Ricki & Copper

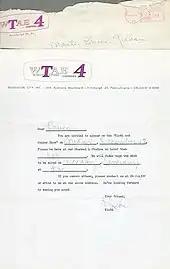
An invitation letter to appear on the show, from 1961.

The series was hosted by Ricki Wertz and "Copper", a half whippet, half golden retriever with reddish hair, who in real life was owned by Wertz. The live program featured children in the audience and like most children shows back in the day featured fun, games, safety tips and cartoons. She would also reward her audience with Hostess cupcakes after chanting "Ala-ka-zaam, Ka-zaam, Ka-zoom!" during every show.